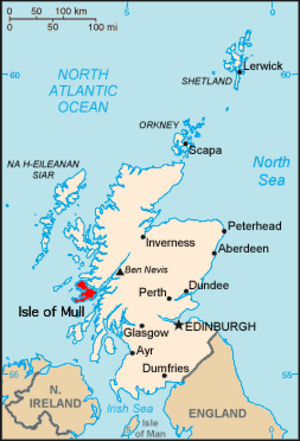
Charles Armitage Brown est un ami très proche de poète John Keats et un fidèle du peintre Joseph Severn, d'écrivains connus comme Leigh Hunt, Thomas Jefferson Hogg, Walter Savage Landor et Edward John Trelawny. Il a pour fils le pionnier et politicien nouveau-zélandais, né en 1820 et connu sous le nom de Carlino Brown, qui joue un rôle important dans le développement de New Plymouth.
L'île de Mull, en anglais Isle of Mull, en gaélique écossais Muile, est une île du Royaume-Uni située en Écosse, dans le comté d'Argyll and Bute.